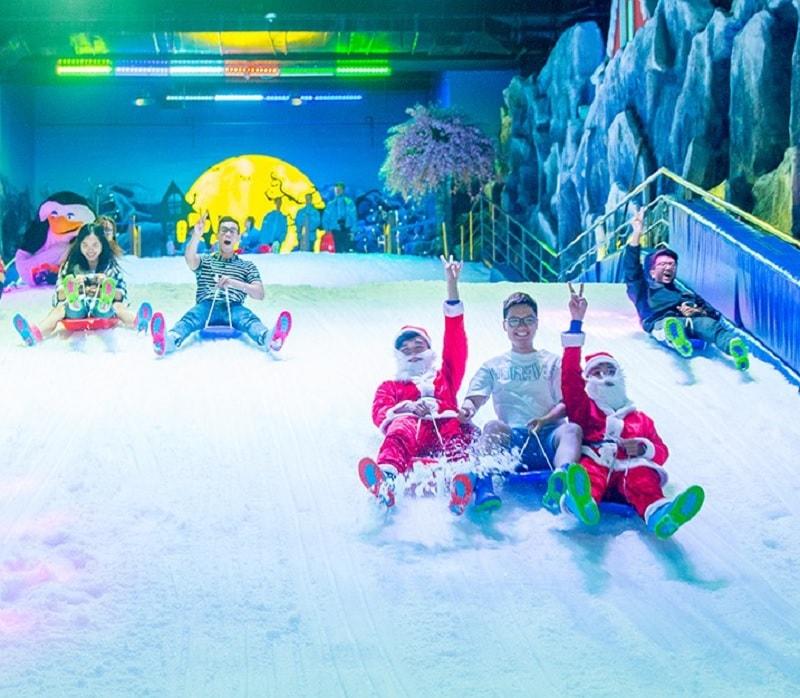
có một nhóm người đang trượt trên bề mặt tuyết